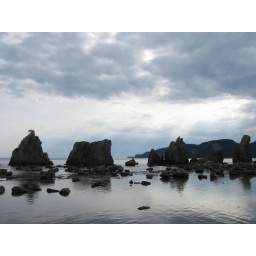
Famous rock formations in Kushimoto, spotted while driving along the coast from Taiji to Wakayama.